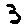
Label: 3